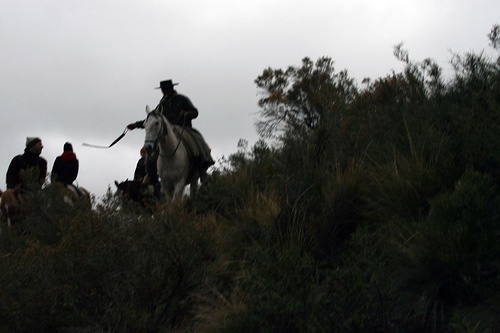
A person on a horse in a grass field.
A man rides a horse and brandishes a whip at his companions.
Four men on horses above a hill on a cloudy day.
A man with a hat is riding on a white horse.
A few people on horses riding near a grassy slope.